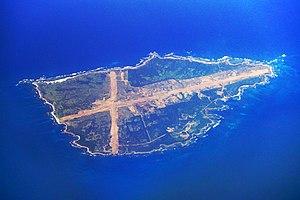
Mage-shima est une petite île de l'Archipel Ōsumi située à 12 km de Tanega-shima, au sud du Japon.